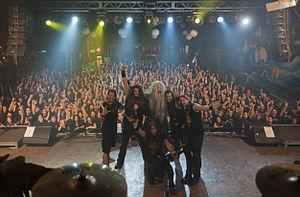
Wisdom est un groupe de heavy metal hongrois, originaire de Budapest. Formé à l'automne 2001, le groupe est connu pour écrire ses musiques à partir de citations bien connues. Beaucoup de paroles du groupe ainsi que toutes les couvertures des albums font référence à un vieil homme appelé Wiseman.